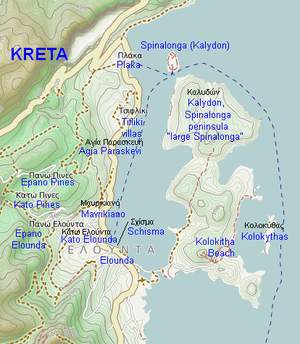
Spinalonga / Historie / Venetiansk styre
Spinalonga er en ubeboet græsk ø nordøst for Kreta som ligger ved indgangen til Mirabellogolfen. Selv om øen officielt er blevet omdøbt til Kalidon kalder de fleste den fortsat Spinalonga. Den 8,5 ha store ø er 440 m lang, 250 m bred og den højeste forhøjning er 53 meter.